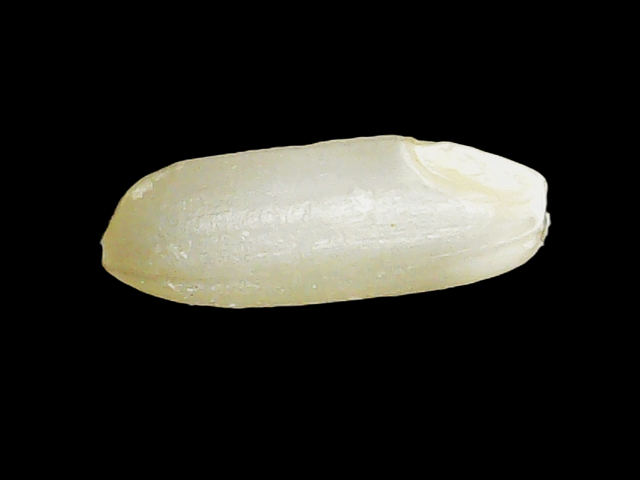
Rice variety: Binadhan23